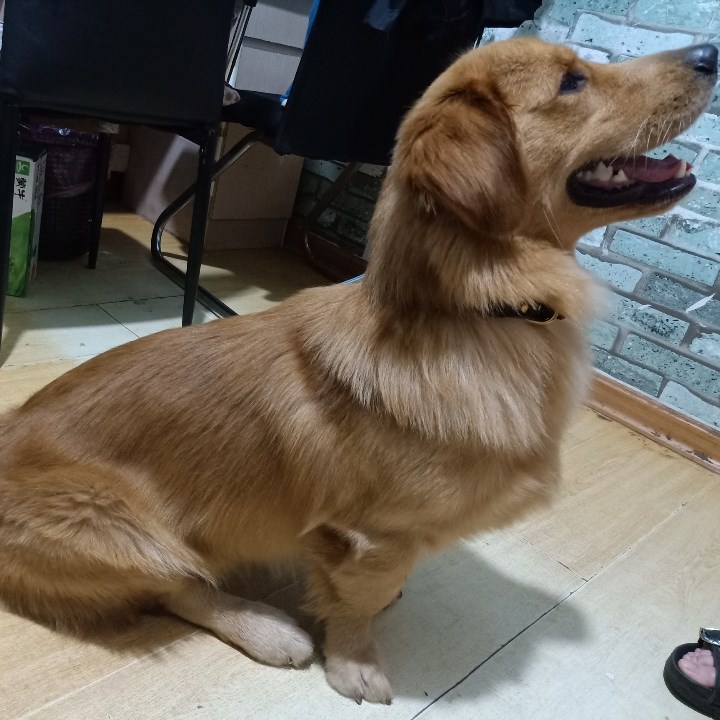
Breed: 5355-n000126-golden_retriever